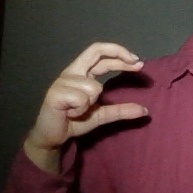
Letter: thal